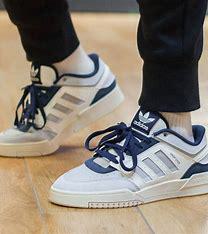
Brand: adidas
Model: Drop Step Skate